Anbulla Appa

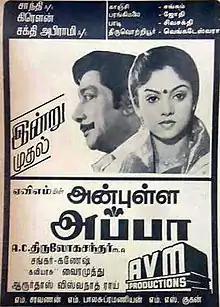
Theatrical release poster

Anbulla Appa is a 1987 Indian Tamil-language drama film directed by A. C. Tirulokchandar for AVM Productions. The film stars Sivaji Ganesan, Nadhiya and Rahman. This was Tirulokchandar's last directorial venture before his retirement from films.